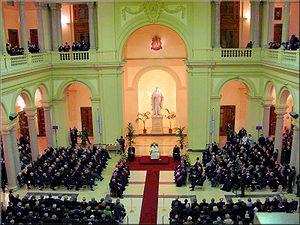
L'Université pontificale grégorienne, dite la Grégorienne, est une université pontificale romaine dirigée par les jésuites, et dépendant du Saint-Siège. Son recteur depuis 2016 est le prêtre jésuite portugais Nuno da Silva Gonçalves, succédant au Français François-Xavier Dumortier.